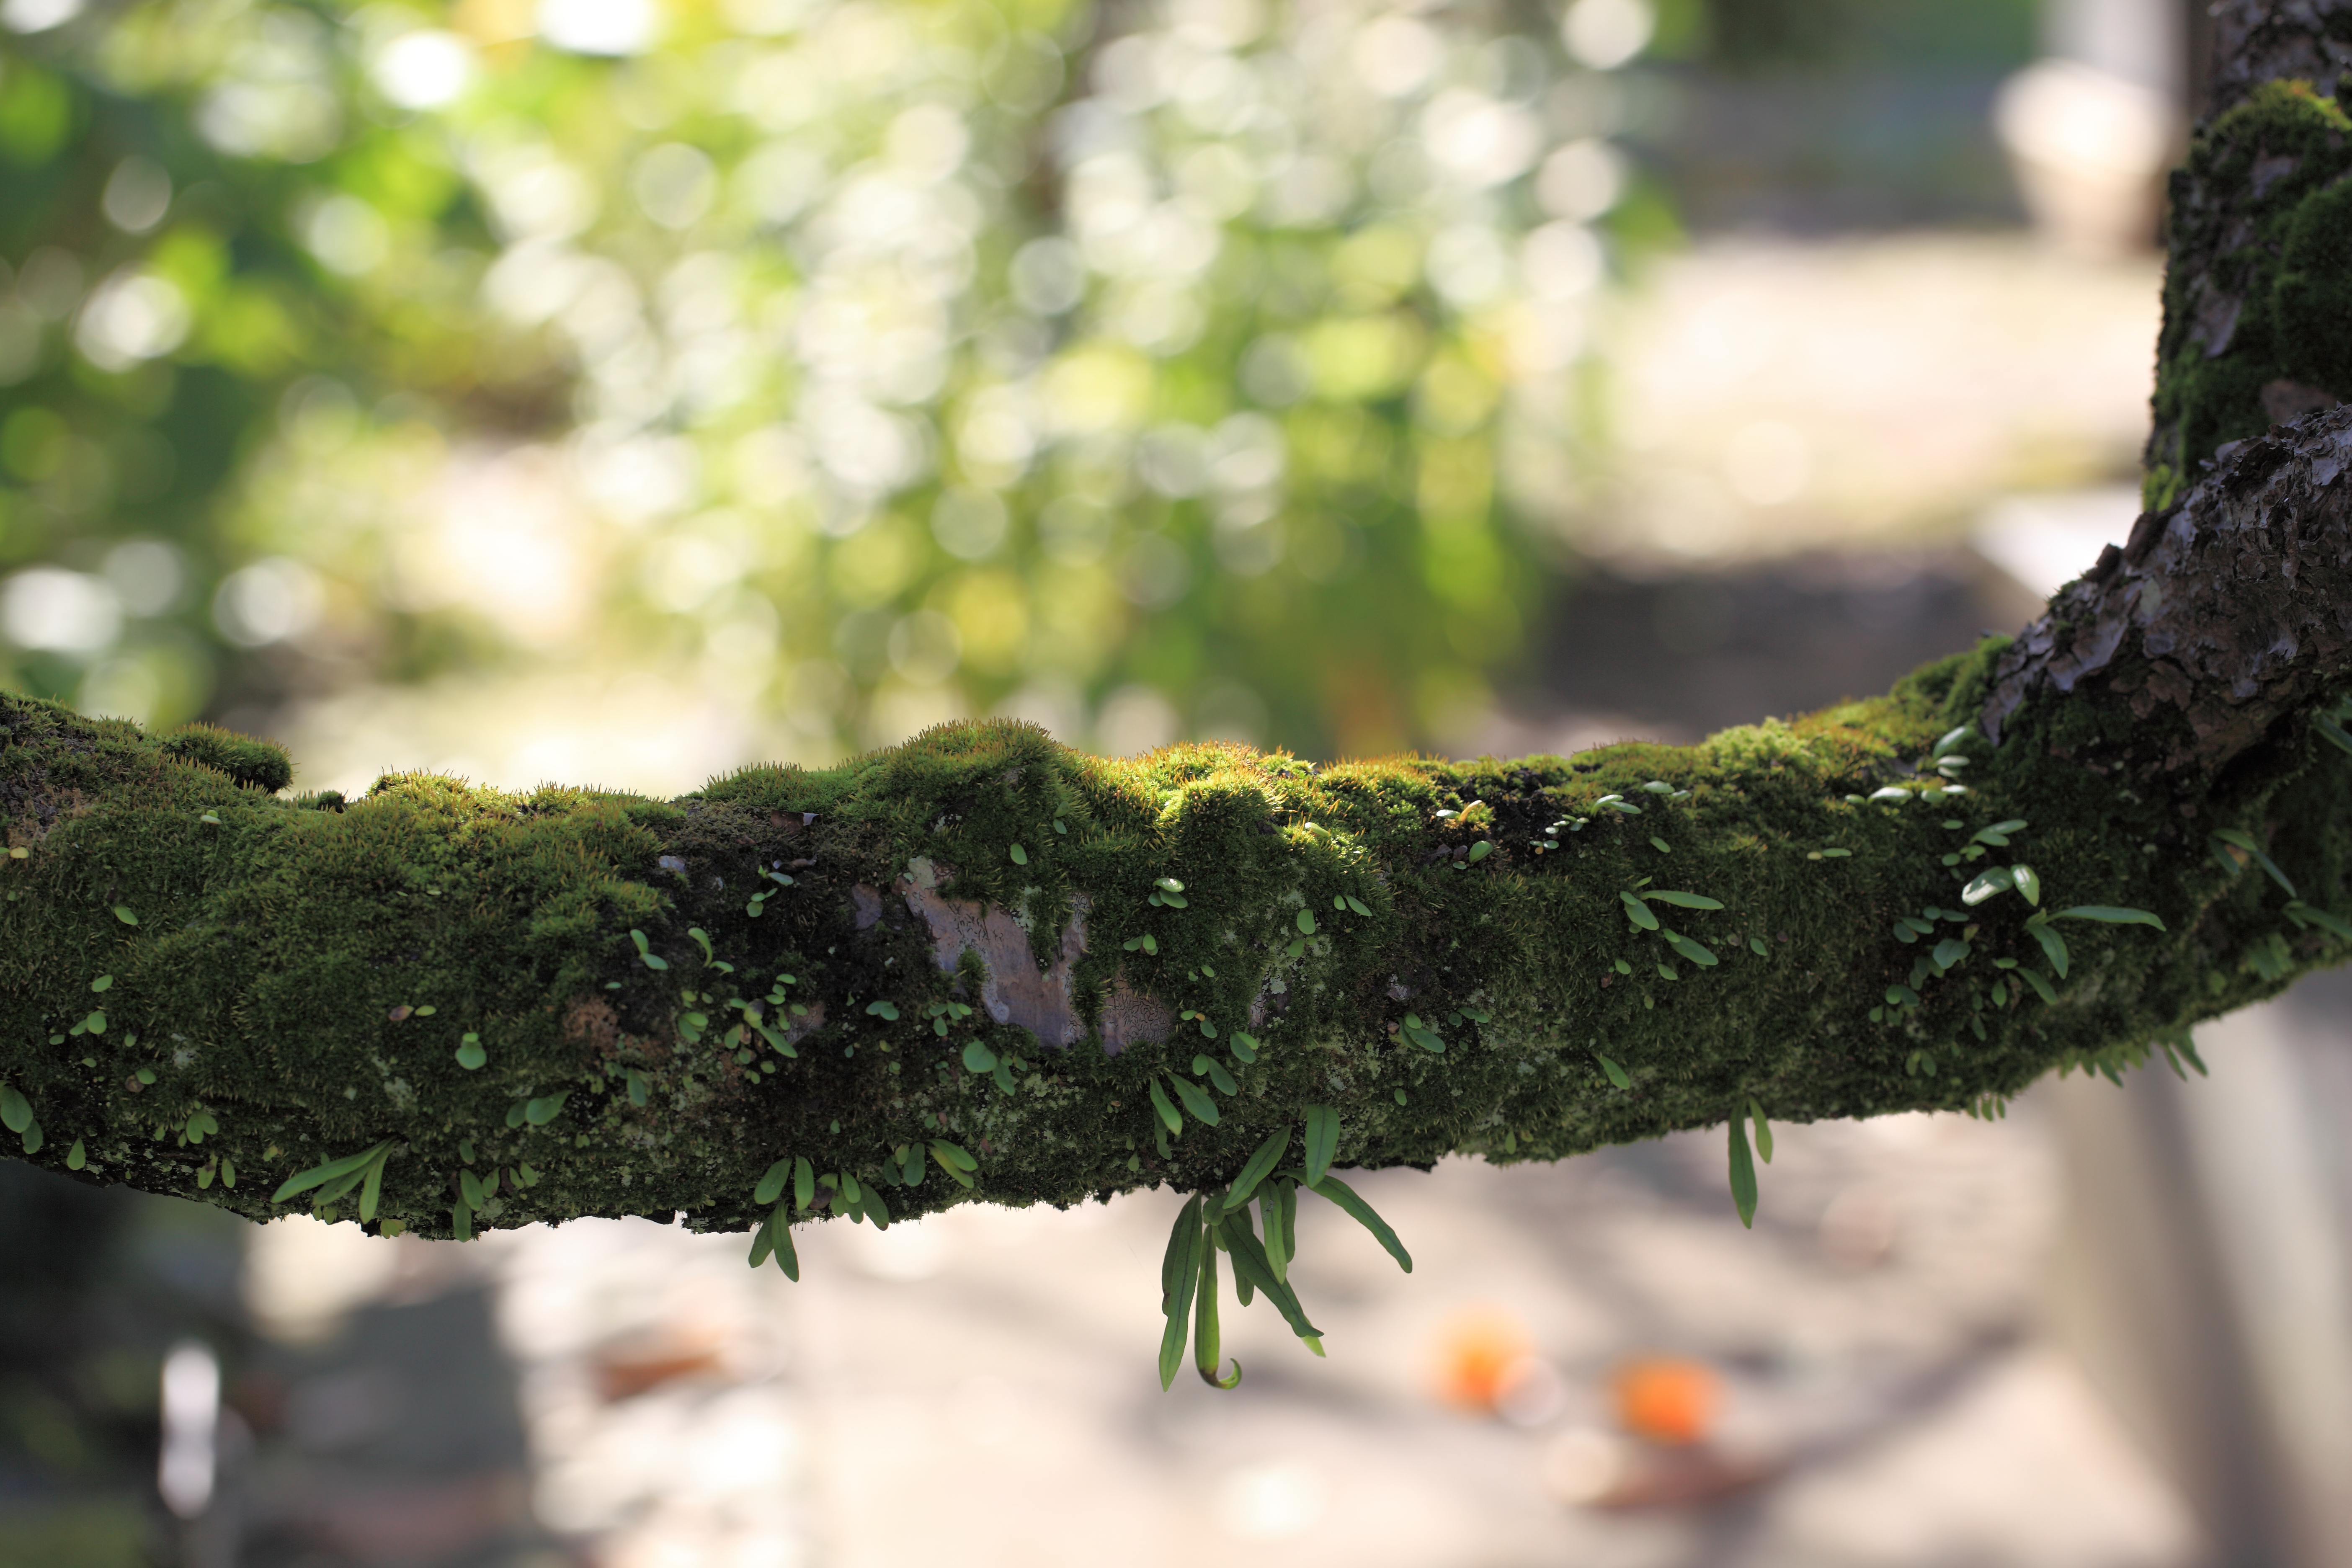
tree, nature, forest, grass, branch, plant, sunlight, leaf, flower, trunk, moss, green, high, autumn, soil, botany, flora, season, close up, shrub, 5d, hires, markii, hi, res, resolution, chiba, kashiwa, yoshidafamily, macro photography, plant stem, woody plant